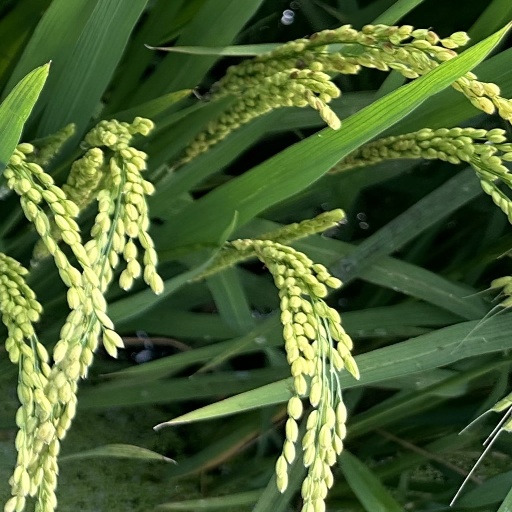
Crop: rice